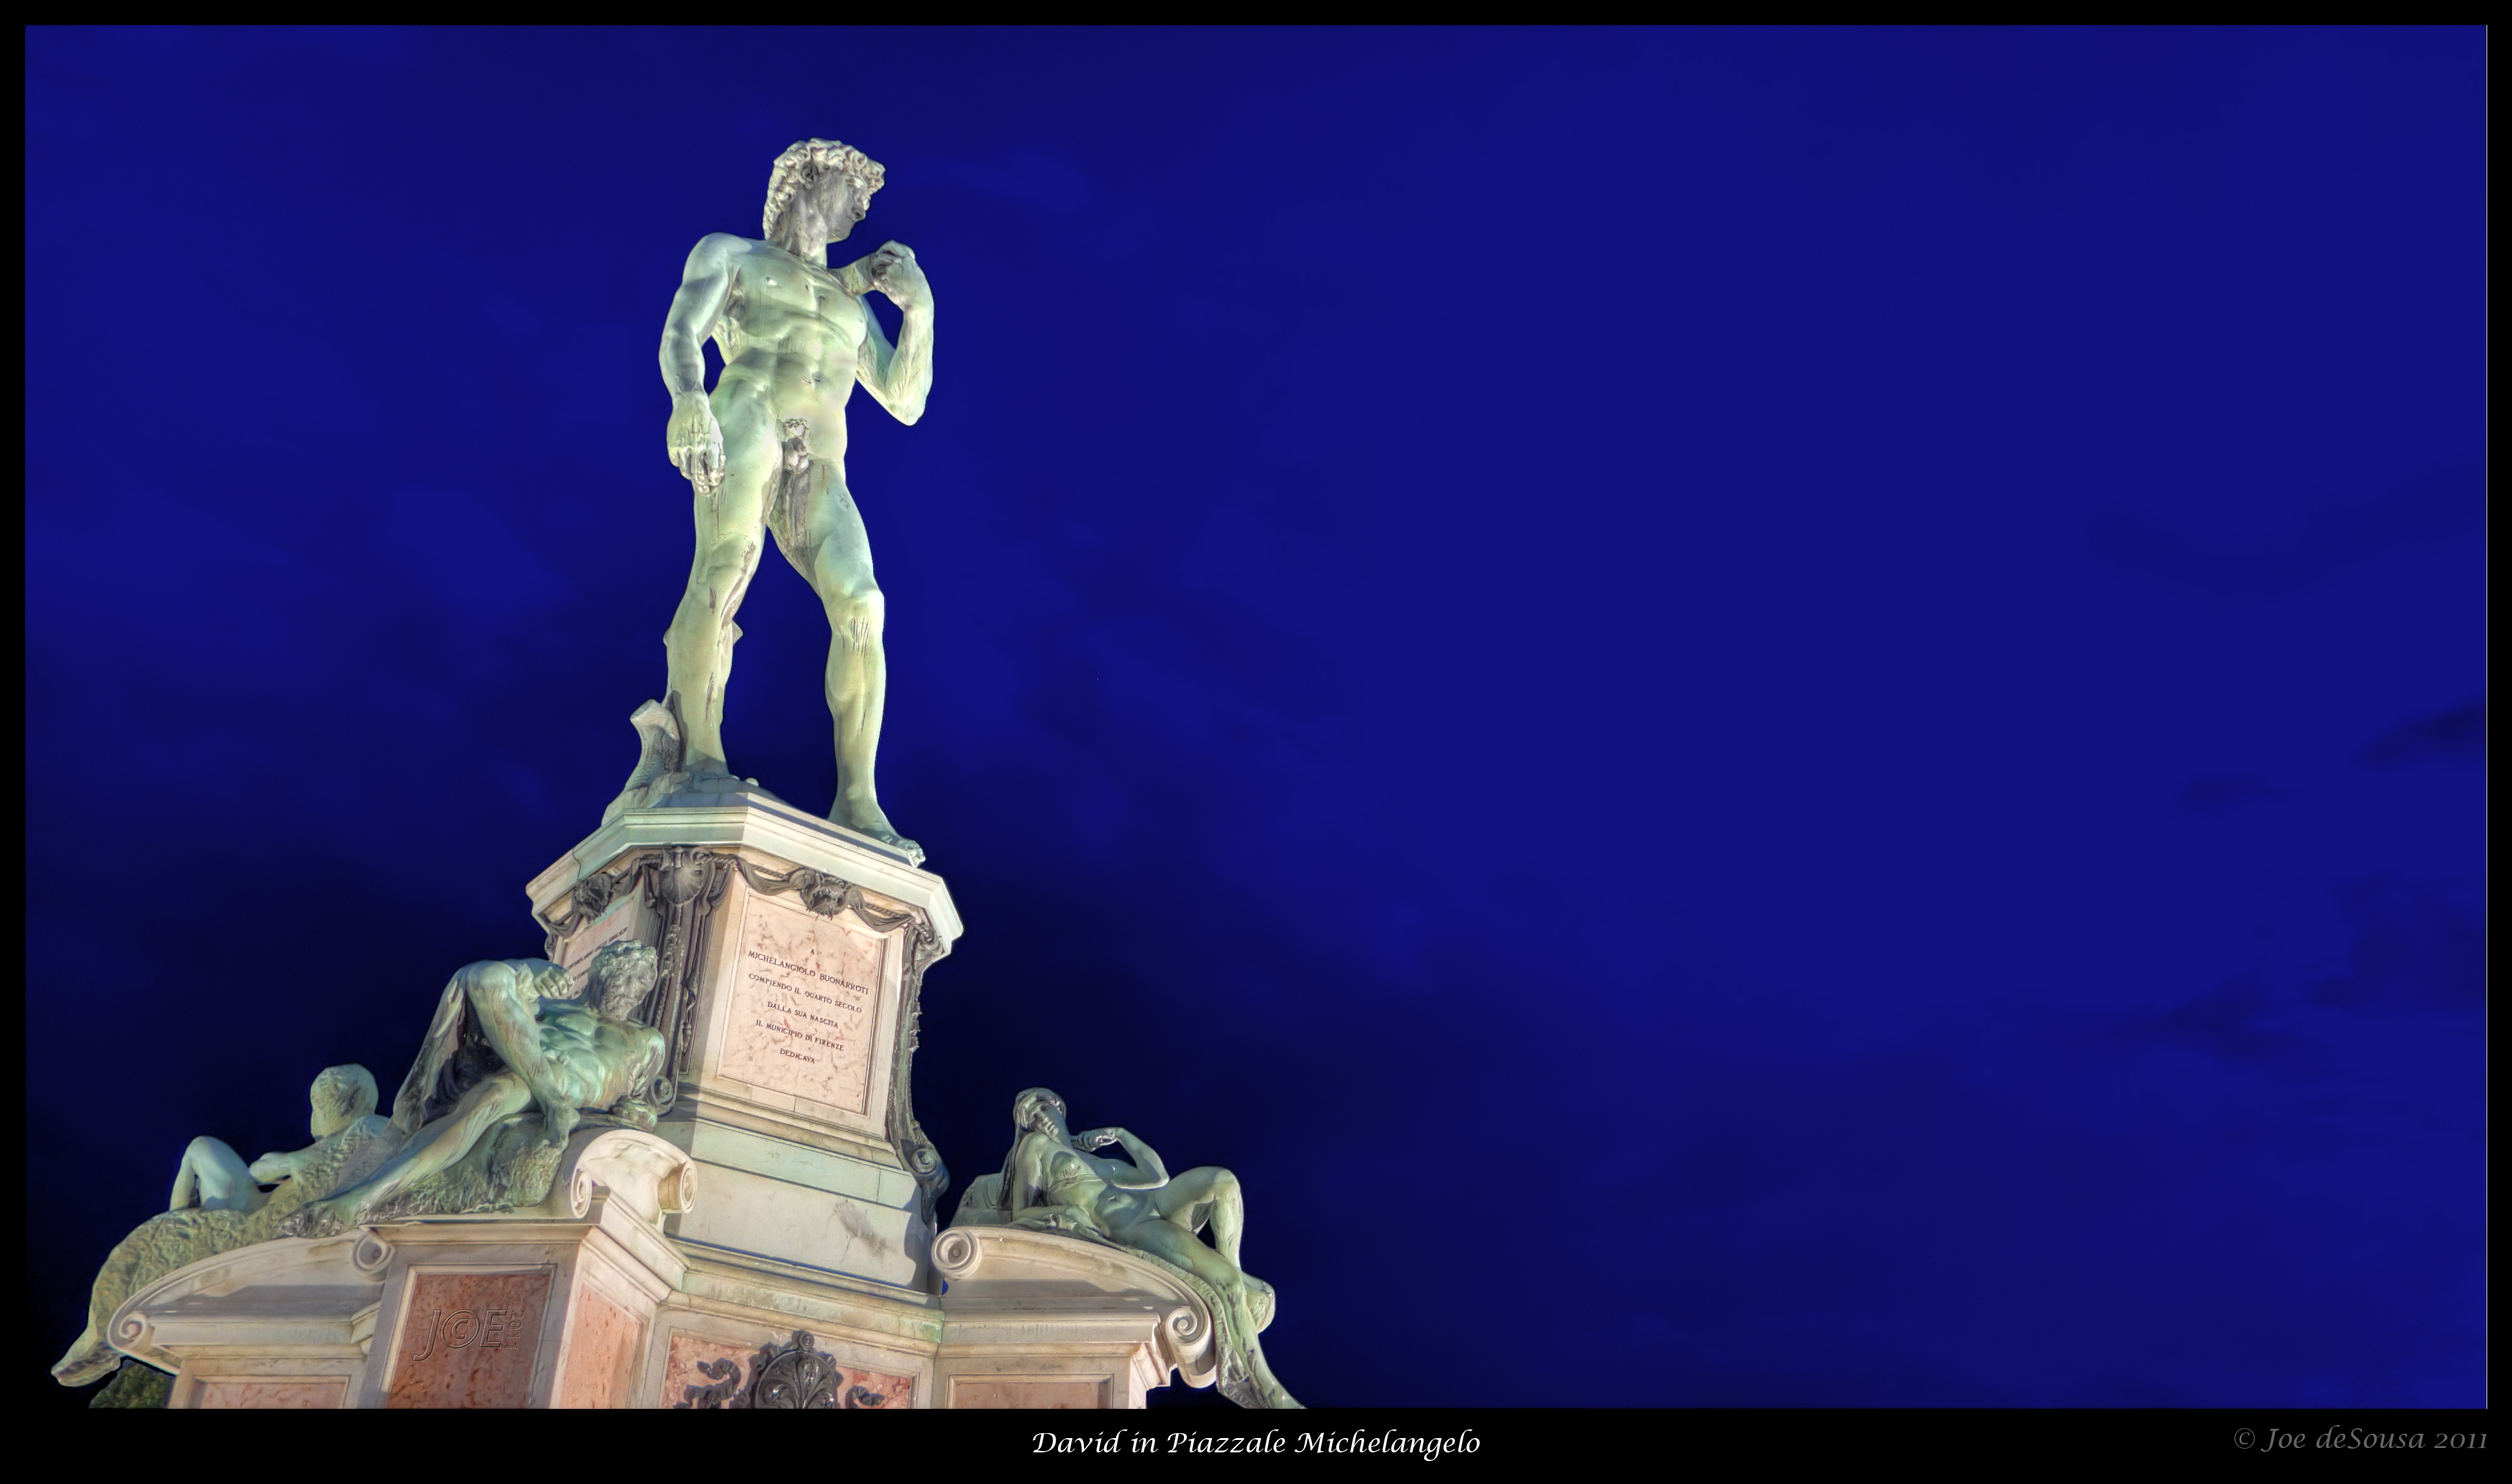
monument, statue, hdr, topaz, detail, michelangelo, florence, adjust, david, screenshot